Hornbill

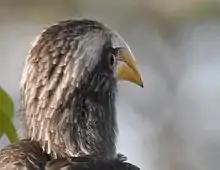
Close-up of head of a Malabar grey hornbill showing eyelashes

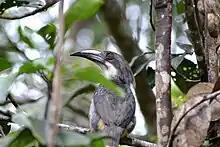
As its name suggests, the Sri Lanka grey hornbill is grey and endemic to Sri Lanka.

The plumage of hornbills is typically black, grey, white, or brown, and is frequently offset by bright colours on the bill, or by patches of bare coloured skin on the face or wattles. Some species exhibit sexual dichromatism, where the colouration of soft parts varies by sex.